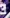
Number: 3